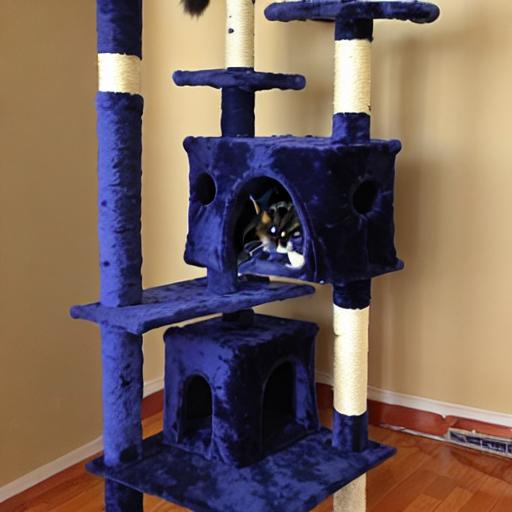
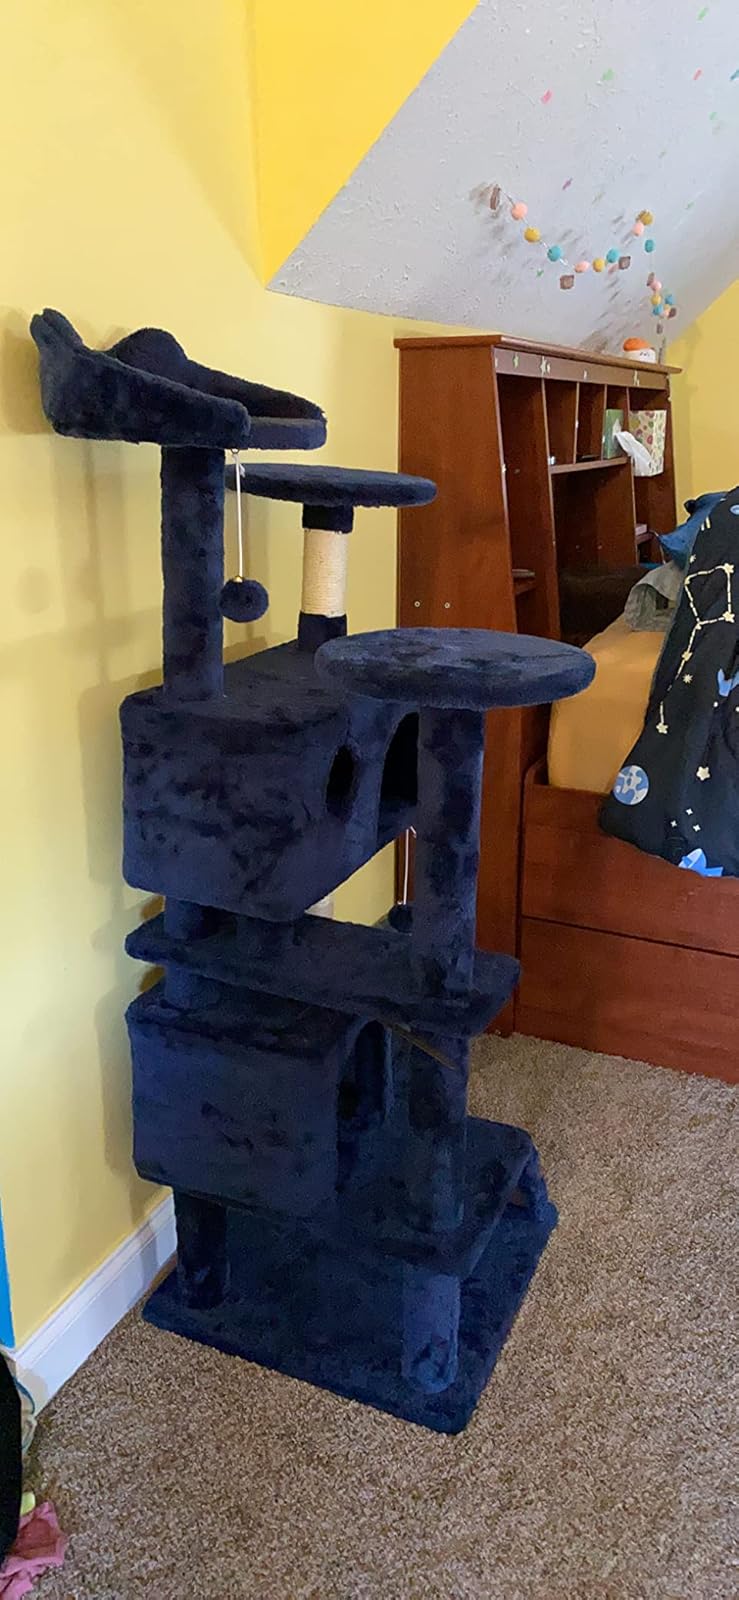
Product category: items_cat tree
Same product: no